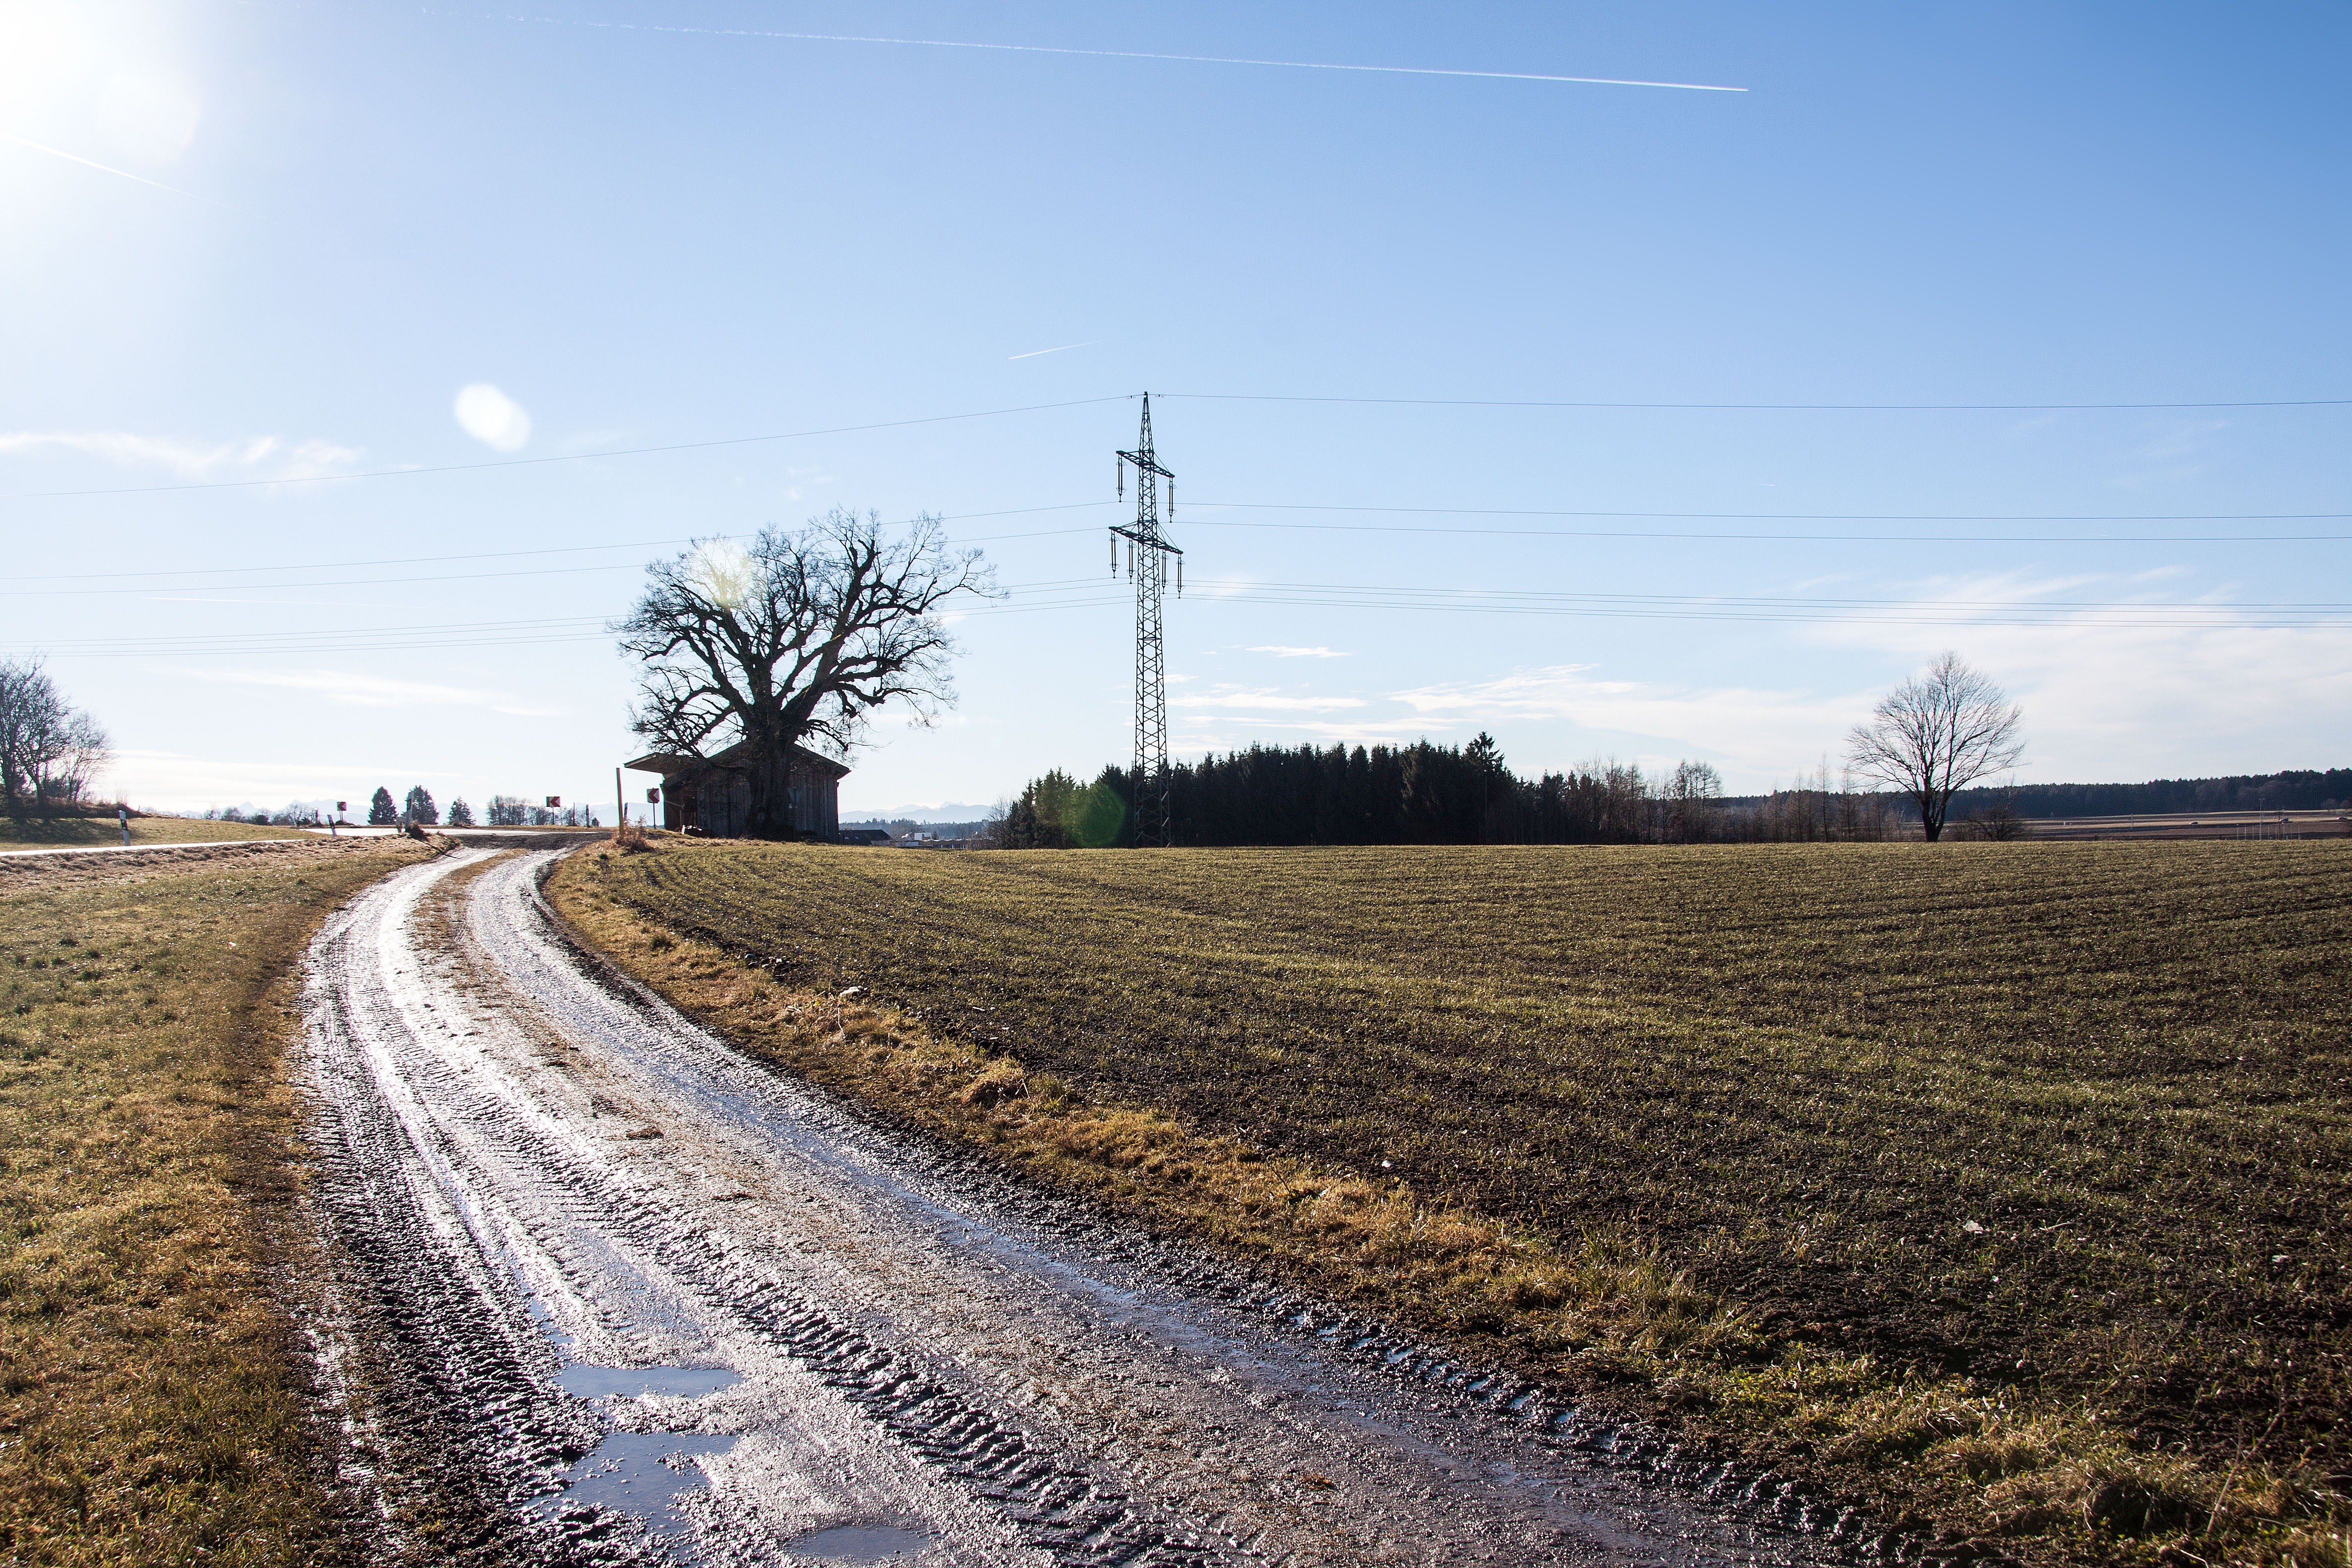
landscape, tree, horizon, track, road, field, farm, prairie, hill, highway, dirt road, transport, soil, agriculture, lane, infrastructure, muddy, rail transport, arable, rural area, residential area